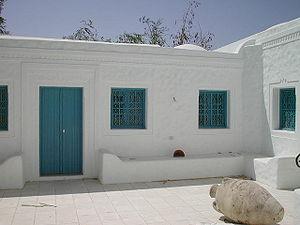
Djerba, parfois orthographiée Jerba, est une île de la mer Méditerranée d'une superficie de 514 km² et située à l'est de la côte orientale tunisienne. Plus grande île des côtes d'Afrique du Nord, localisée au sud-est du golfe de Gabès qu'elle borde par ses côtes orientale et septentrionale, Djerba ferme au sud le golfe de Boughrara. Sa principale ville, Houmt Souk, rassemble à elle seule 42 992 des 163 726 Djerbiens.
La liste du patrimoine mondial en Tunisie compte huit éléments : sept sont listés en tant que sites culturels, un en tant que site naturel. Seuls sept des 24 gouvernorats tunisiens sont représentés, le gouvernorat de Tunis abritant deux des sites.